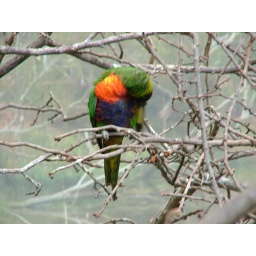
bird in a tree